KRJO

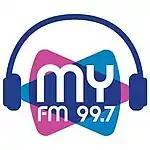
KRJO logo used as 99.7 My-FM until April 6, 2020

On July 11, 2016, KRJO changed their format from classic country to hot adult contemporary, branded as "99.7 My FM", simulcast on FM translator K259CU 99.7 FM Monroe.